KHAR

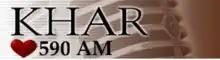
KHAR's former "Heart Radio" logo

KHAR programmed an adult standards format from the 1970s until 2013. The station's branding, "Heart Radio 59", was also featured for decades. KHAR was one of only a few commercial stations in Alaska whose format more or less remained intact during the era of broadcasting company consolidation which began in the 1990s. KHAR was one of a number of Anchorage stations acquired by Morris Communications. It shares studios with its sister stations in the Morris Alaska building near the Dimond Center.